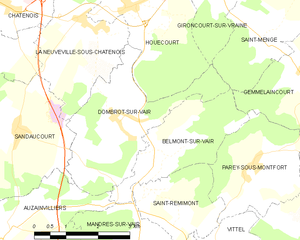
Carte des communes françaises Dombrot-sur-Vair